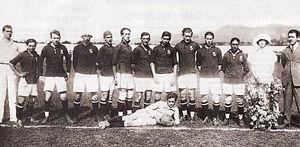
Le Cruzeiro Esporte Clube est un club brésilien de football basé à Belo Horizonte dans le Minas Gerais.